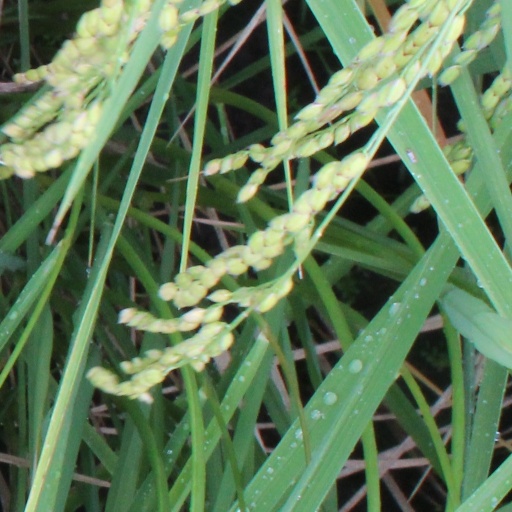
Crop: rice